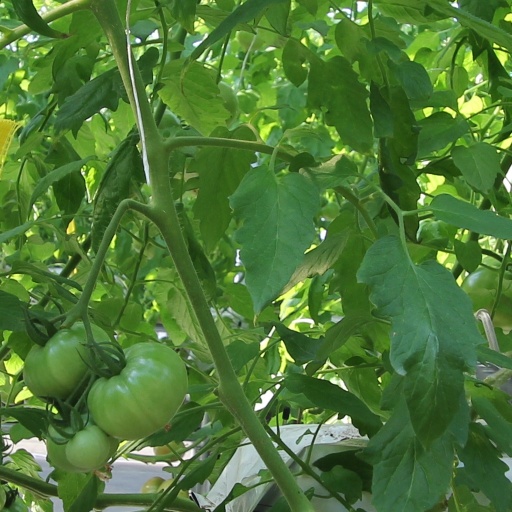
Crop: tomato